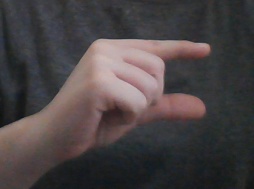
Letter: dal